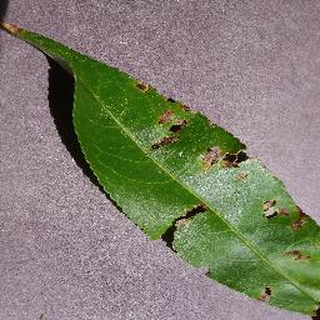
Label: peach_bacterial_spot